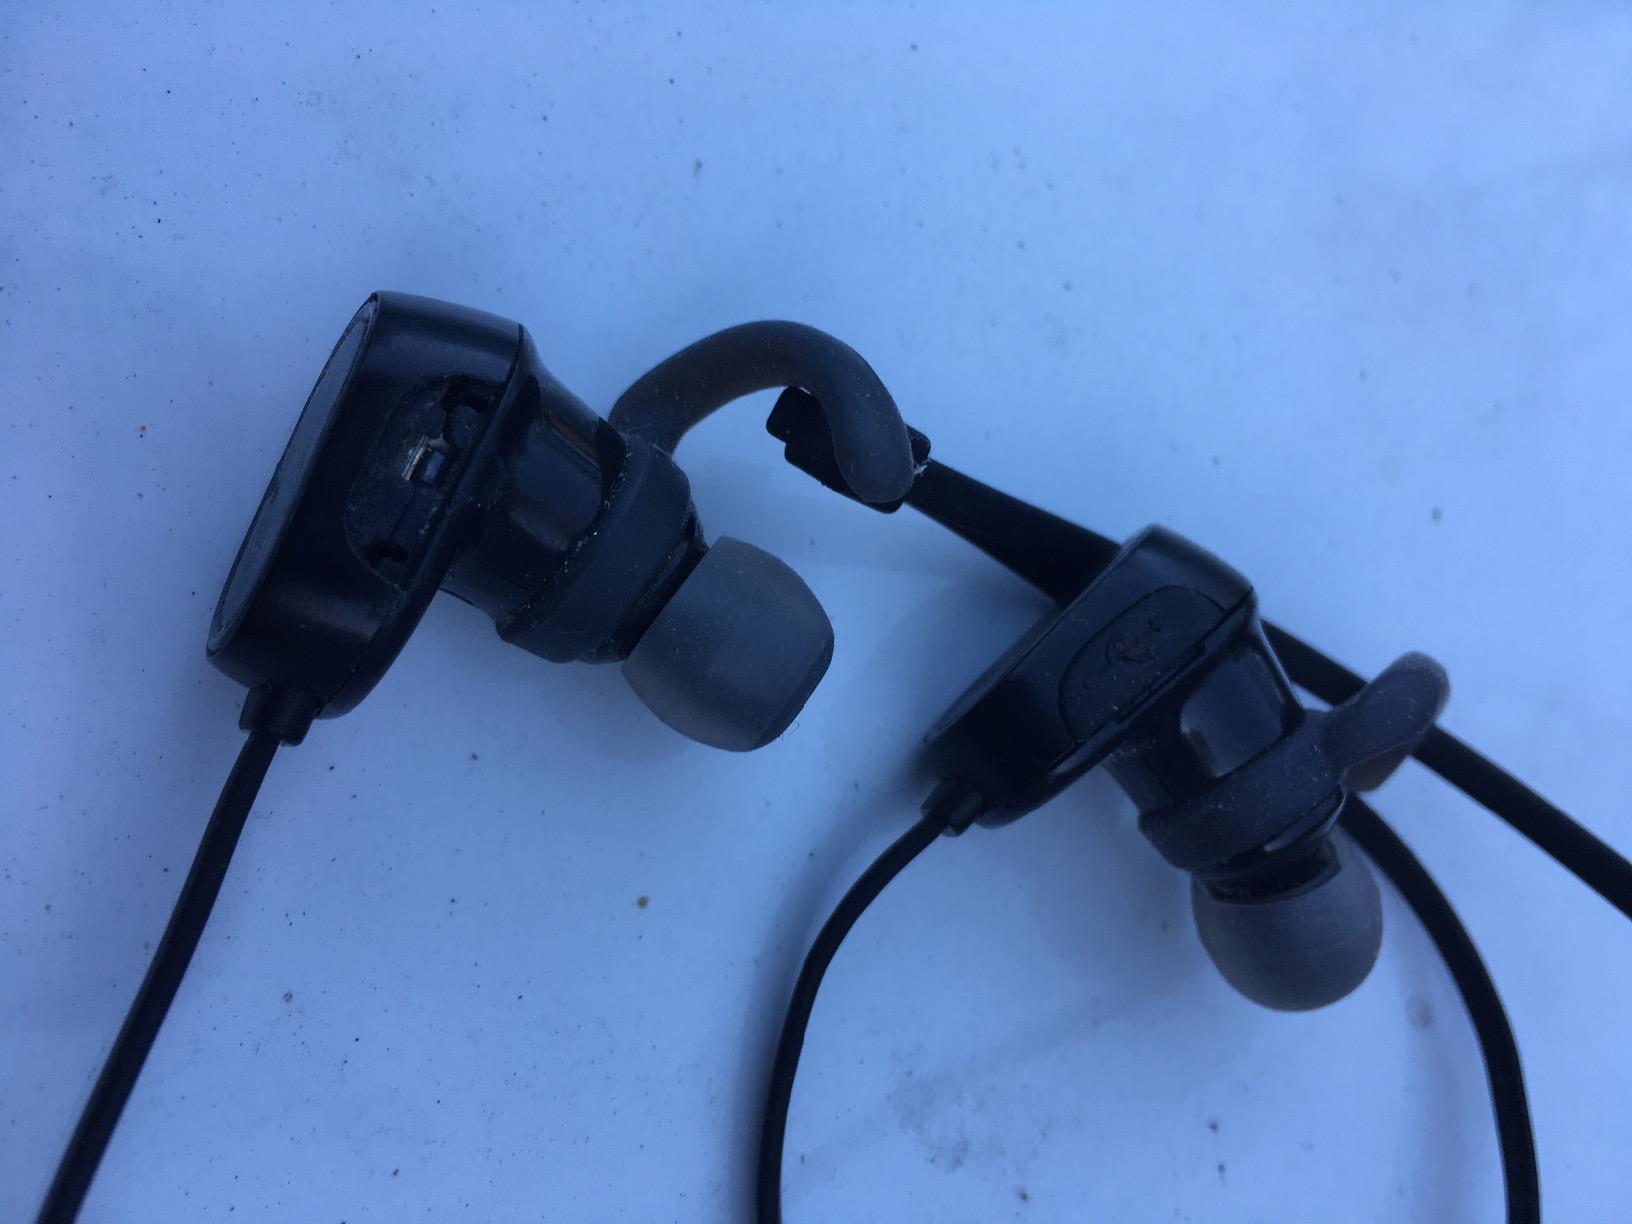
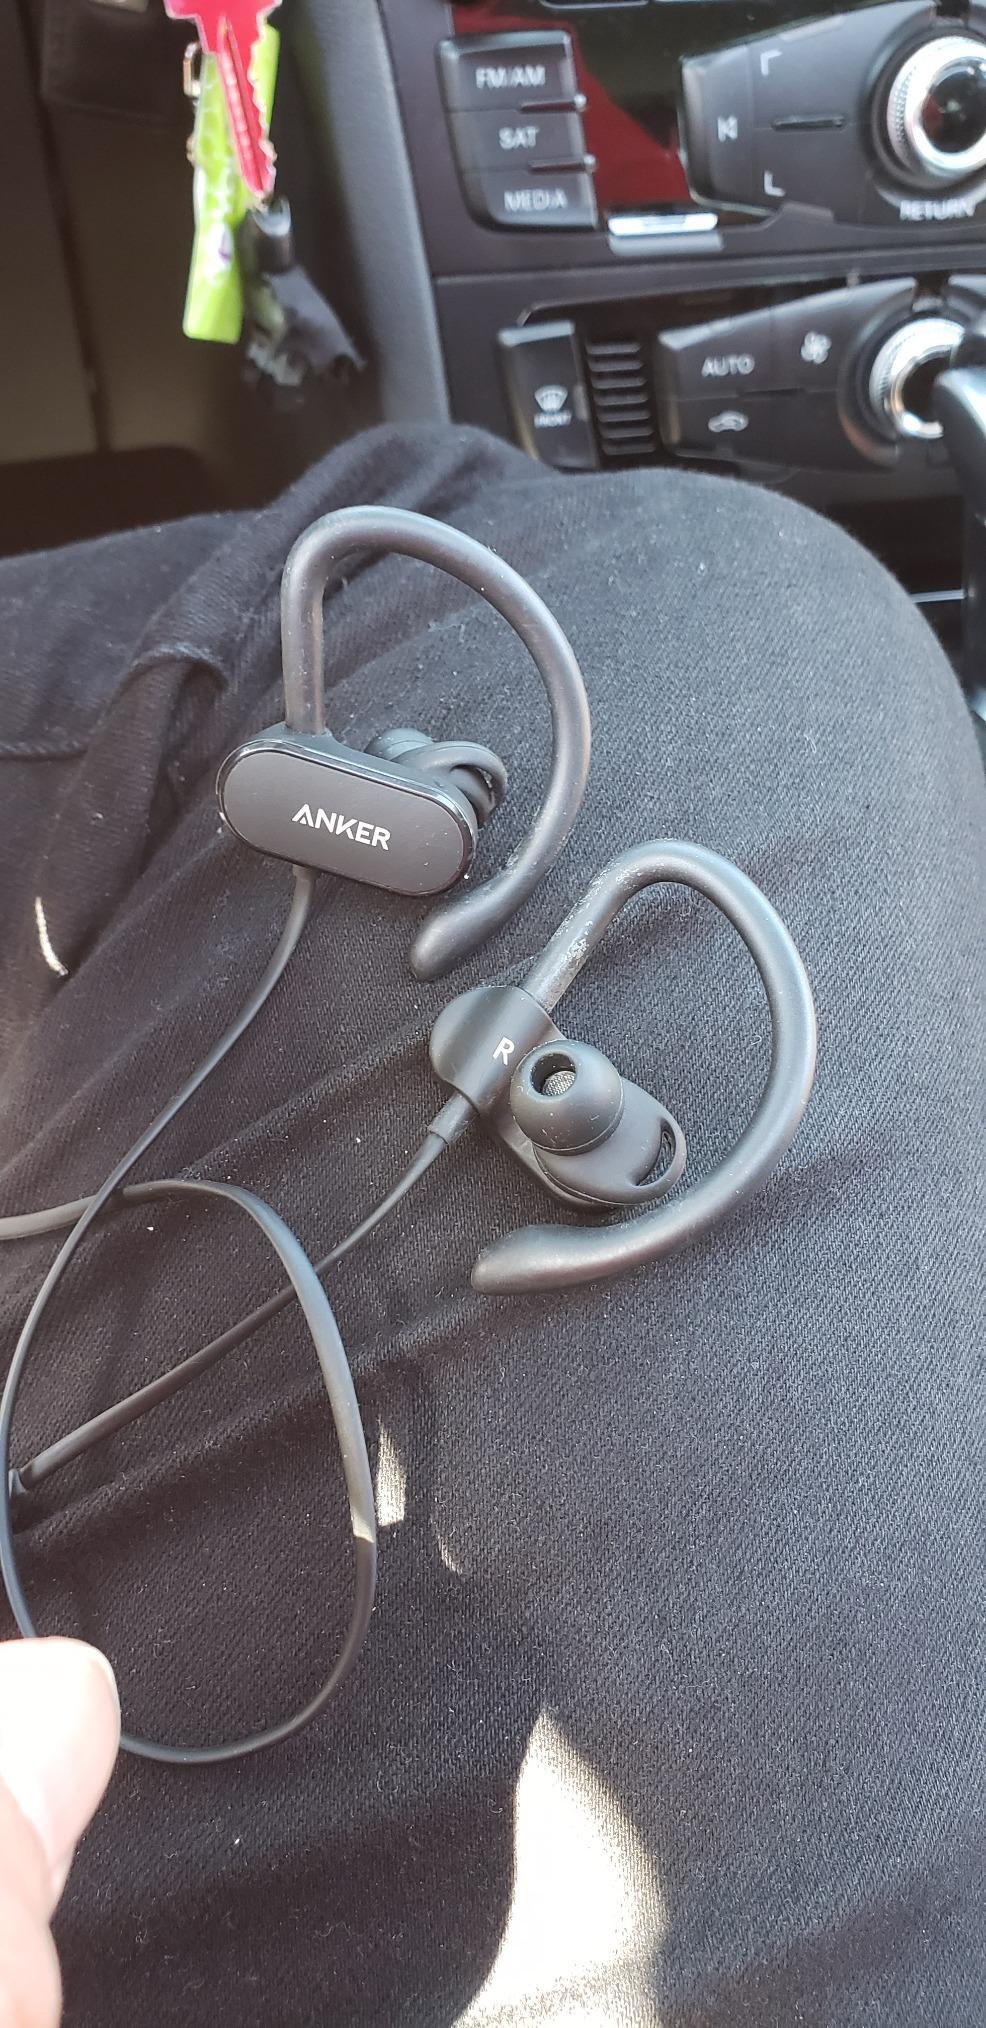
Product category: headphones
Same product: no